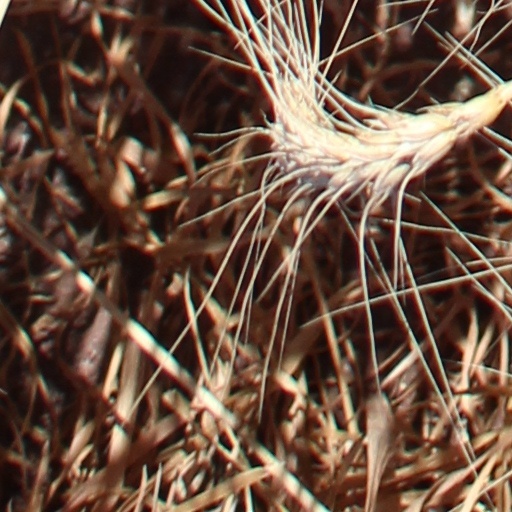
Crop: wheat